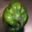
Label: sweet_pepper